Thomas P. Stafford

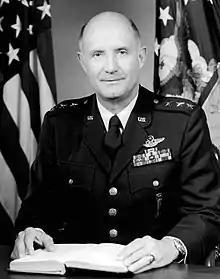
Lieutenant General Thomas Stafford (1979)

In July 1969, Stafford replaced Alan Shepard (who had returned to flight status) as Chief of the Astronaut Office. Along with Director of Flight Crew Operations Deke Slayton, Stafford oversaw assignments to the upcoming Apollo and Skylab missions until Shepard resumed the position after Apollo 14 in July 1971. During this period, U.S. President Richard Nixon and Soviet Premier Alexei Kosygin agreed to the Apollo-Soyuz Test Project (ASTP). Stafford was promoted to the rank of brigadier general in late 1972, and was soon named the commander of ASTP, along with Slayton (who had also returned to flight status) and Vance Brand.